Teige-an-Duna MacCarthy

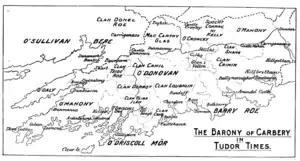
Carbery in Tudor times

Teige-an-Duna MacCarthy (1584 – 24 May 1649), Lord of Glean-na-Chroim, was the last hereditary Prince of the Dunmanway branch of the MacCarthy Reagh dynasty of Carbery "who exercised the rights of his position." He was Prince from 1618 to 1648, dying the following year on 24 May 1649. He was also known as Teige the Hospicious for his great hospitality, while his epithet "an Duna" means "of the Fortress".